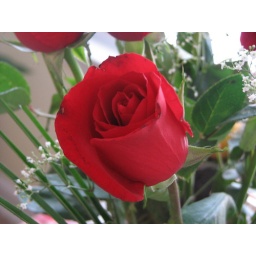
Macro Photography - Copyright 2/14/08 by Tim Jackson. Too bad the rose was beginning to brown around the edges.